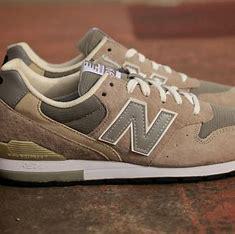
Brand: New
Model: Balance New Balance 996 Series